Airbus A350

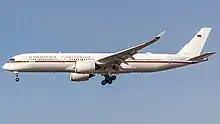
ACJ350 of the German Air Force

The A350-900 (ICAO code: A359) is the first A350 model; it has a MTOW of , typically seats 325 passengers, and has a range of . Airbus says that per seat, the Boeing 777-200ER should have a 16% heavier manufacturer's empty weight, a 30% higher block fuel consumption, and 25% higher cash operating costs than the A350-900. The −900 is designed to compete with the Boeing 777-200LR and 787-10, while replacing the Airbus A340-500 and Boeing 777-200ER.